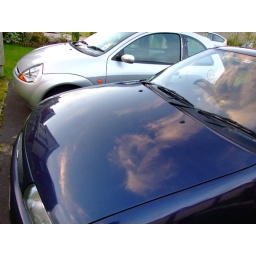
I cleaned both the cars today and I was chuffed to see that you can see the relfections of the clouds in the bonnets!